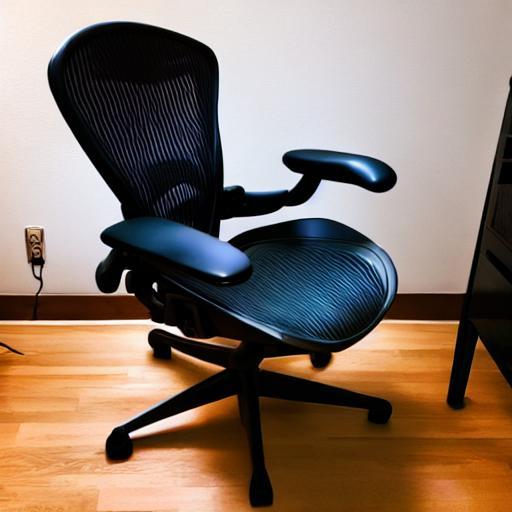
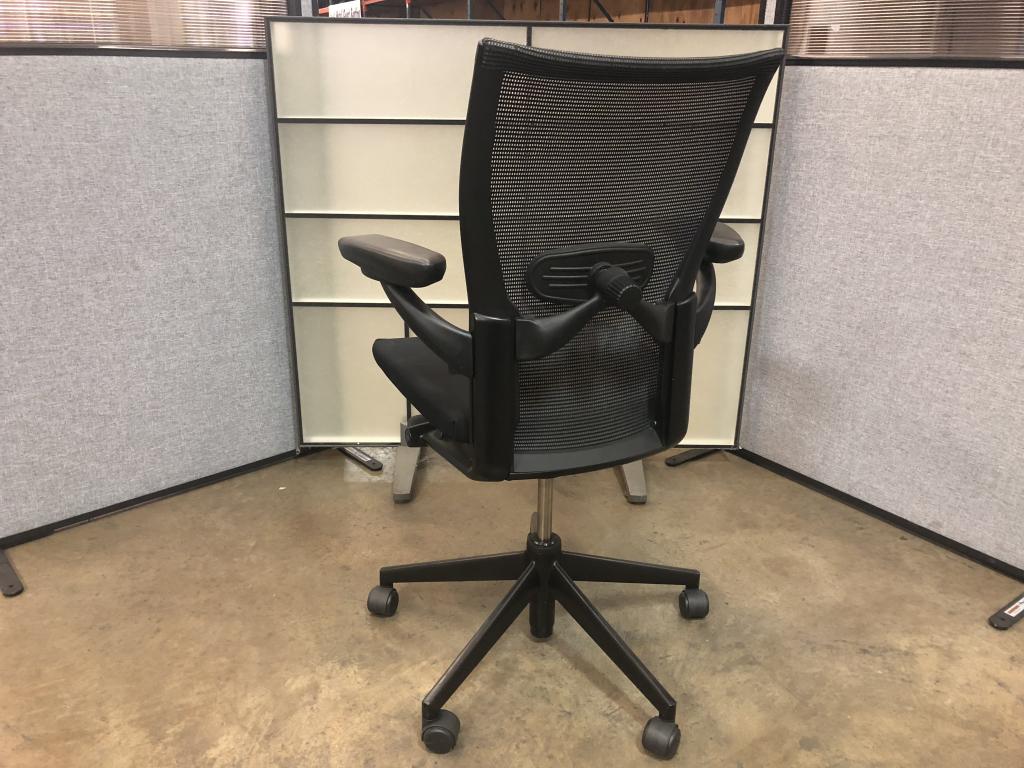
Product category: items_chair
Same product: no